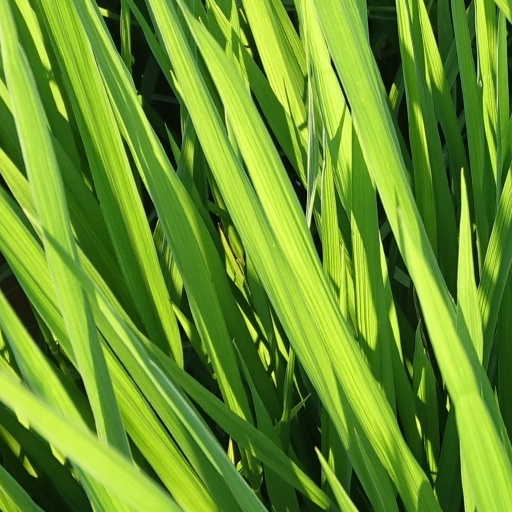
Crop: rice